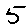
Label: 5